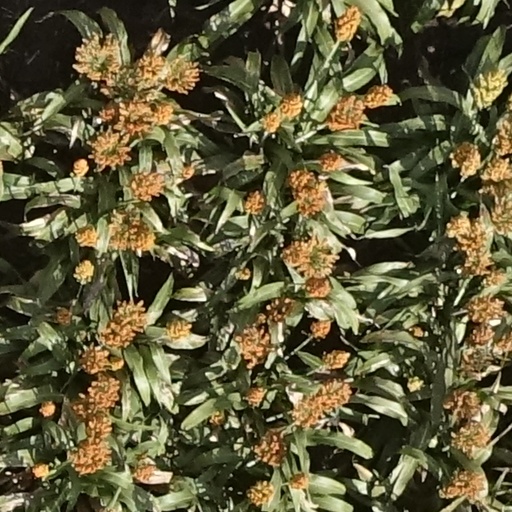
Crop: sorghum